Upalika, Missouri

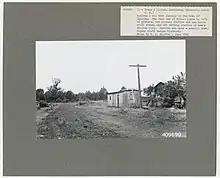
Upalika in 1941

Upalika is an extinct town in southwest Wayne County, in the U.S. state of Missouri. The GNIS classifies it as a populated place. The community is on County Road 426 five miles southwest of Williamsville and 5.5 miles east of Ellsinore in adjacent Carter County.